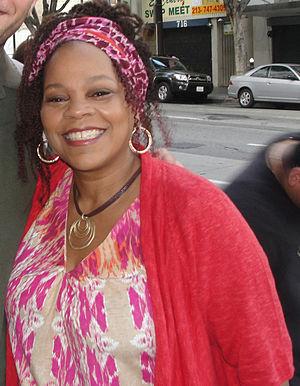
Tonye Patano est une actrice américaine principalement connue pour son interprétation de Heylia James, dealeuse de drogue forte en gueule dans la série télévisée Weeds. Elle a tenu ce rôle pendant les quatre premières saisons de cette série centrée sur le commerce illégal de la marijuana dans la petite ville fictive d'Agrestic en Californie.